Koala

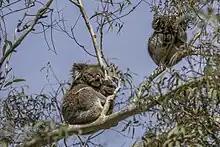
Koala with joey in a tree in South Australia

The koala's range covers roughly , and 30 ecoregions. It ranges throughout mainland eastern and southeastern Australia, including the states of Queensland, New South Wales, Victoria, and South Australia. The koala was introduced to several nearby islands. The population on Magnetic Island represents the northern limit of its range.